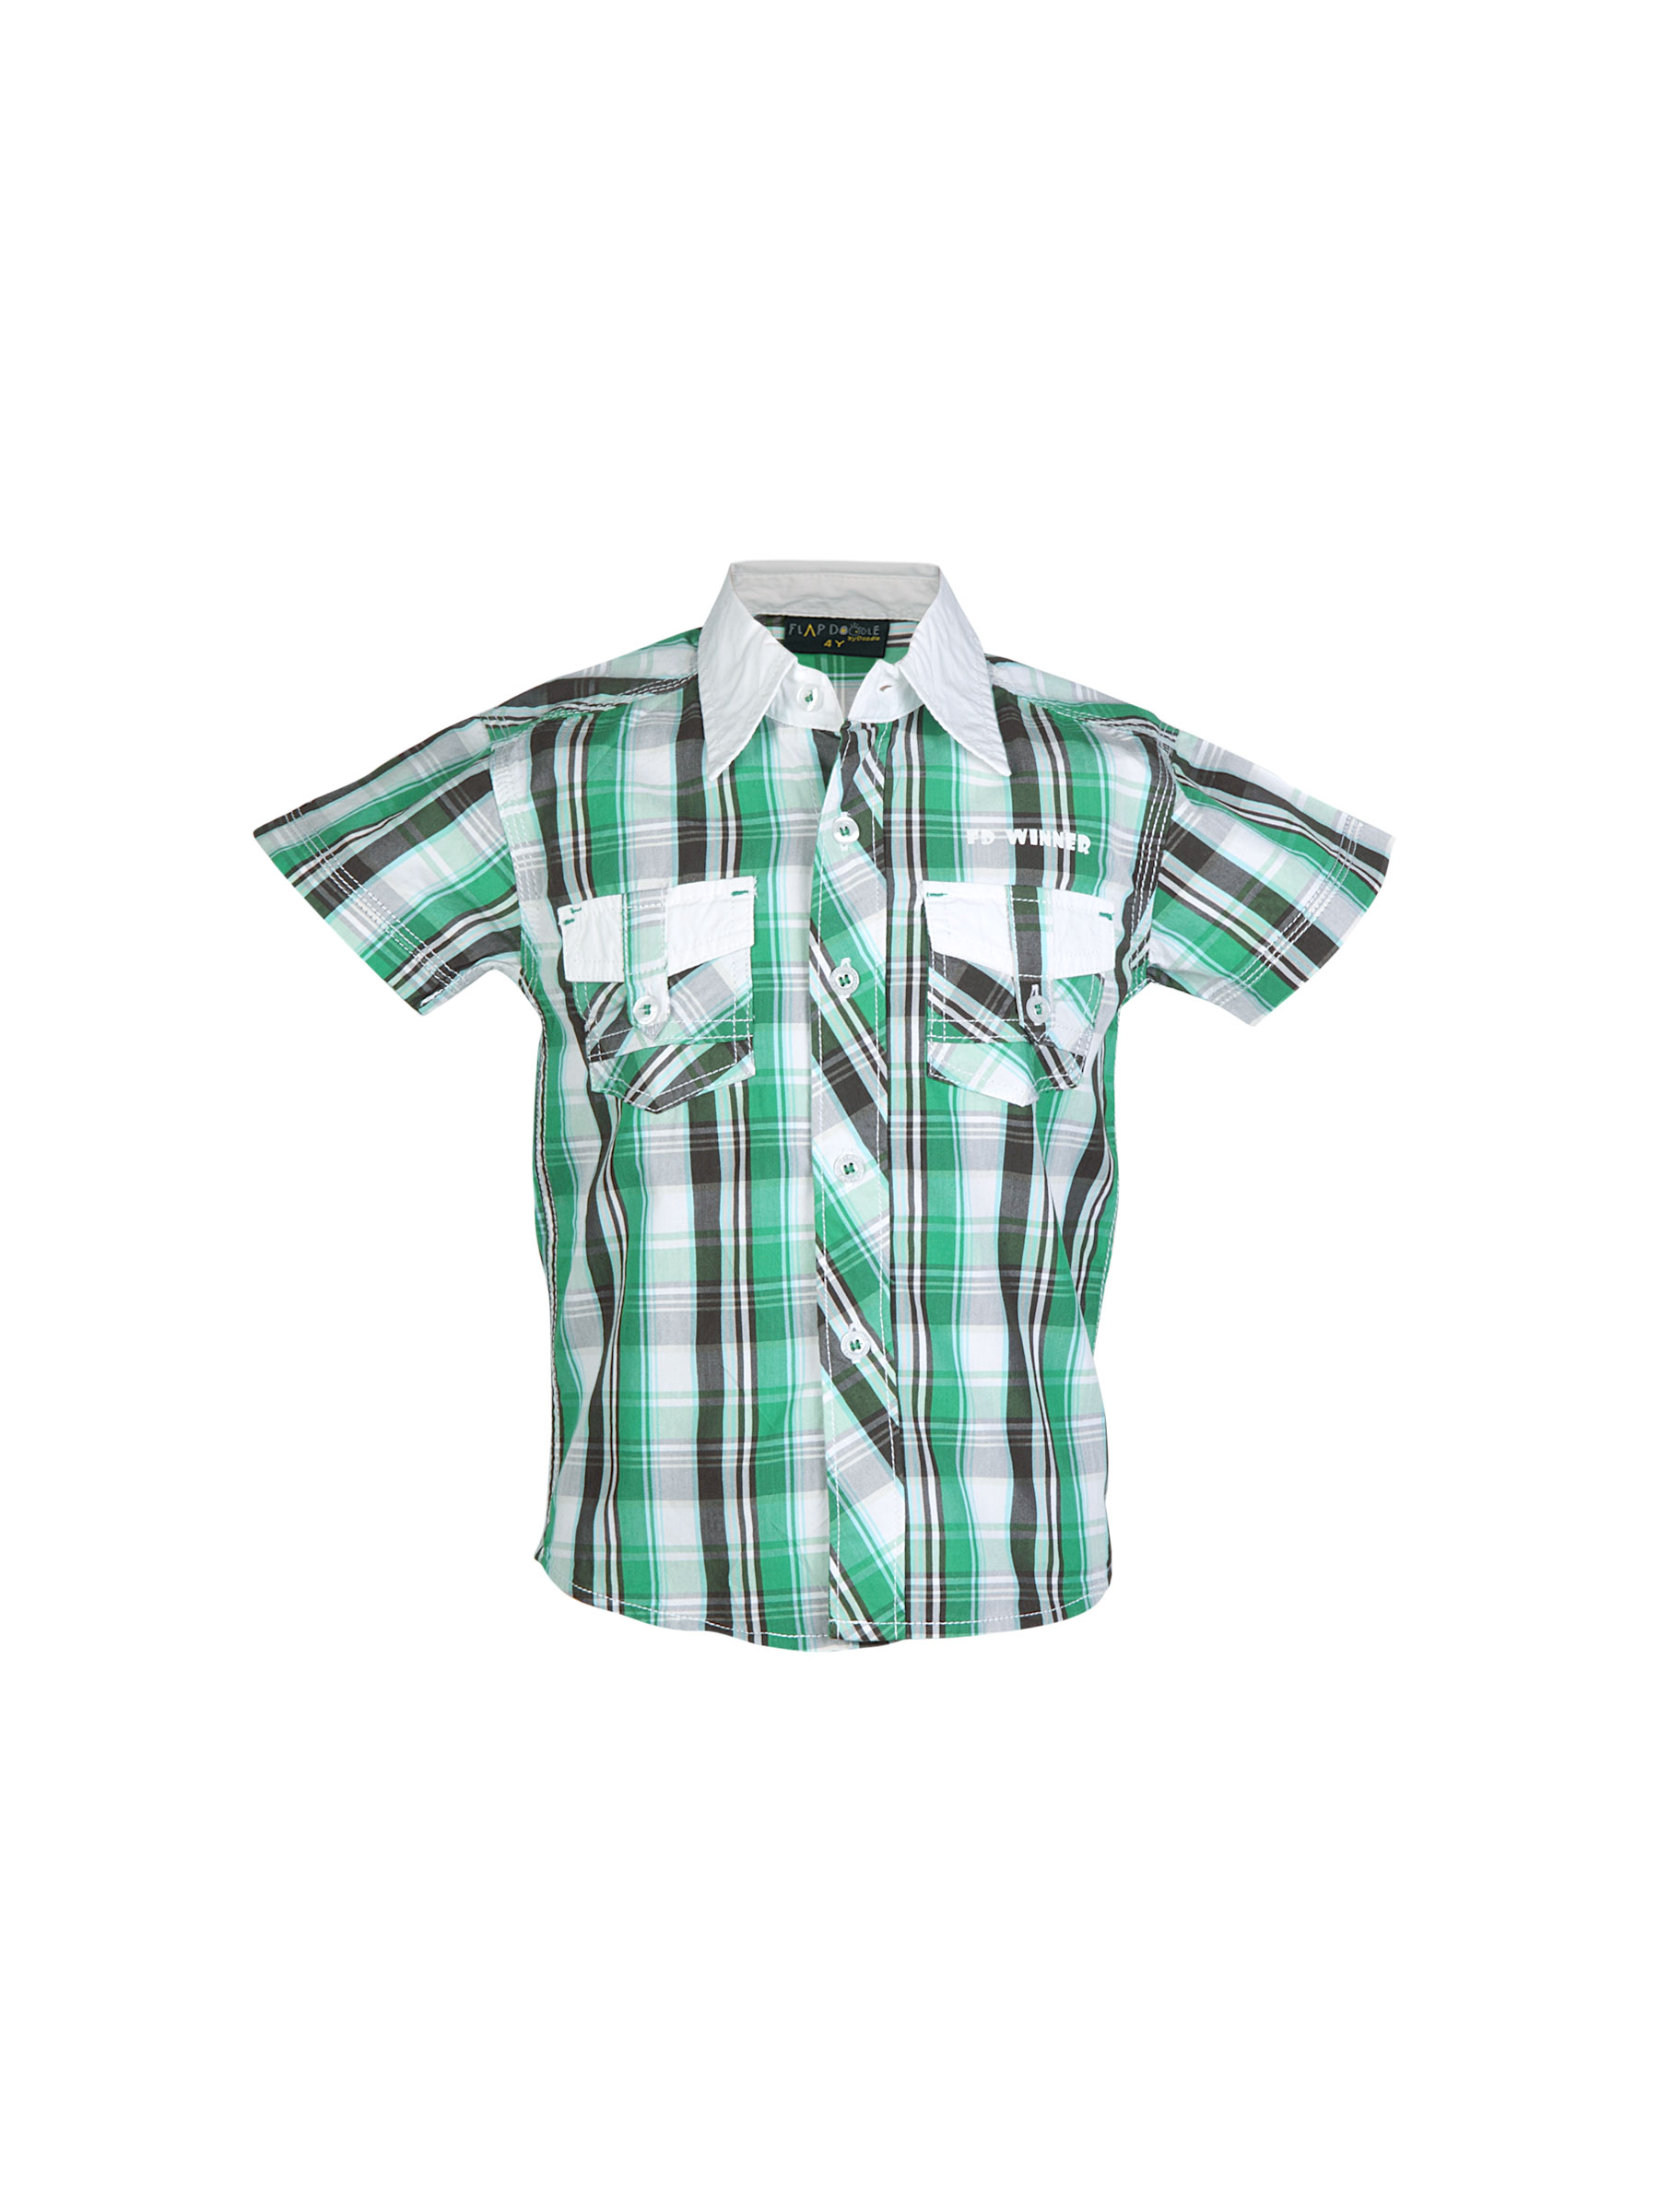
Doodle Kids Boy Check Green Shirt
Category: Apparel / Topwear / Shirts
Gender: Men
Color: Green
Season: Summer 2012
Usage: Casual